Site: brandenburg
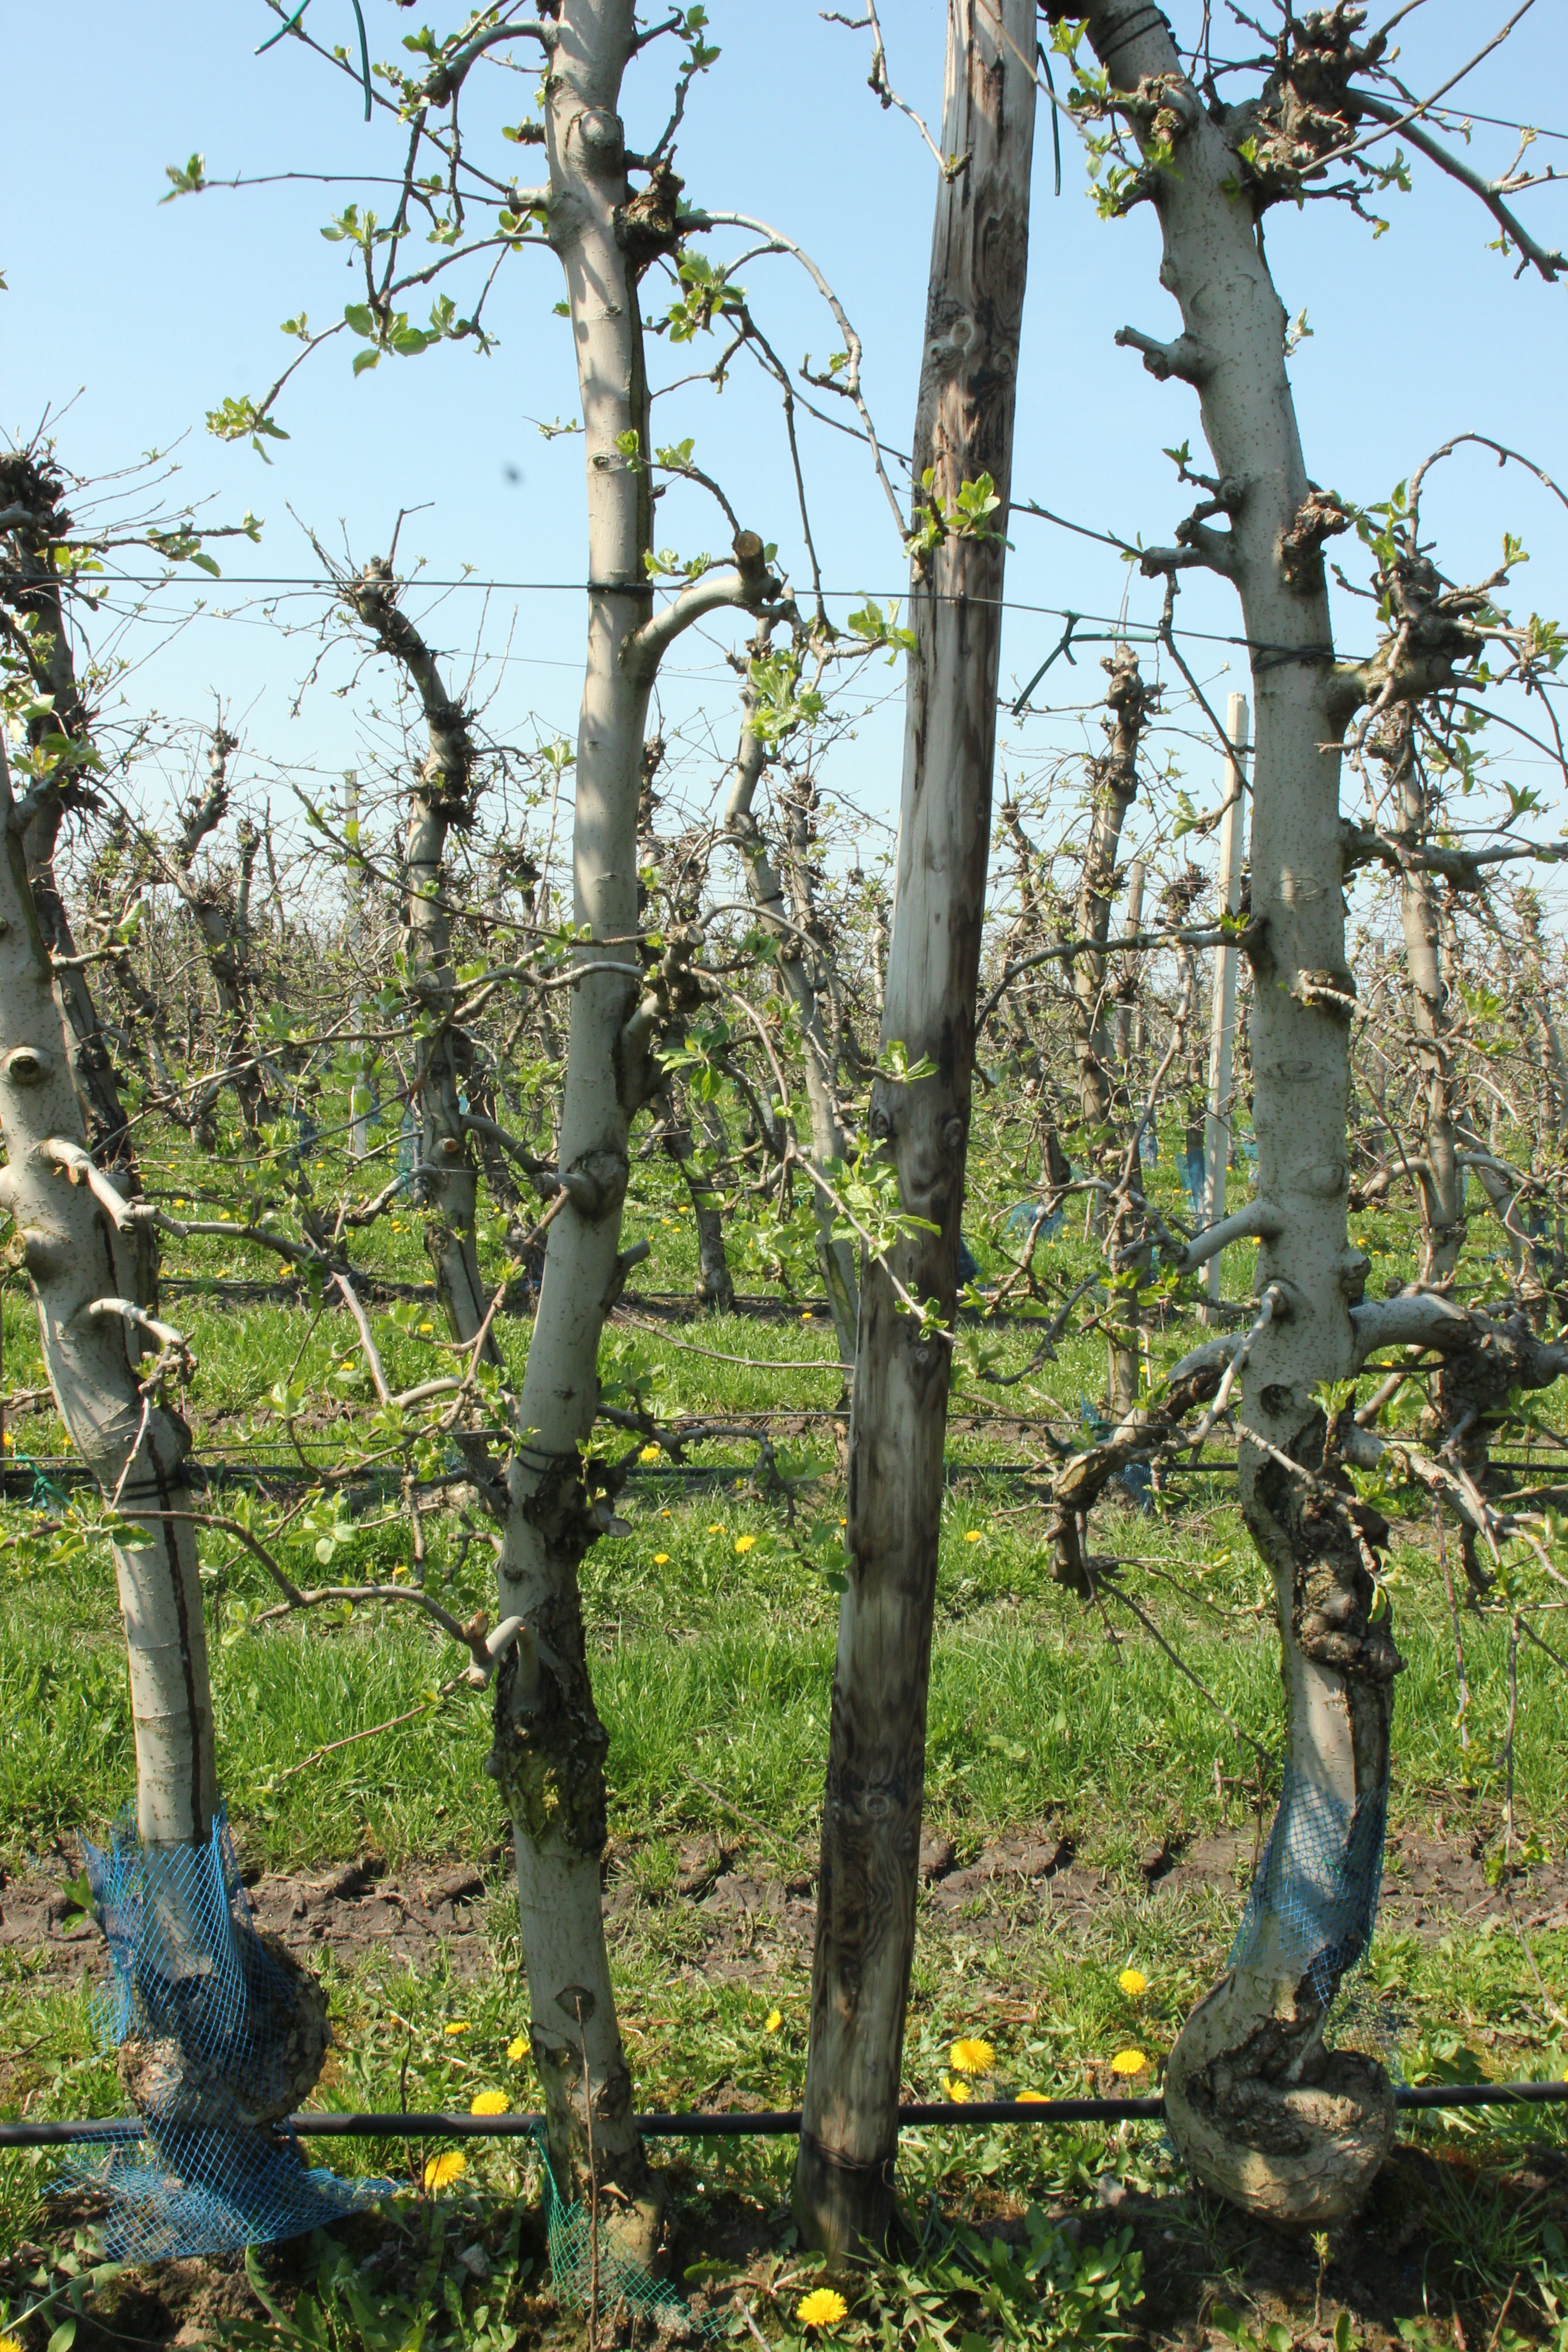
Growth stage (BBCH 56): Inflorescence emergence